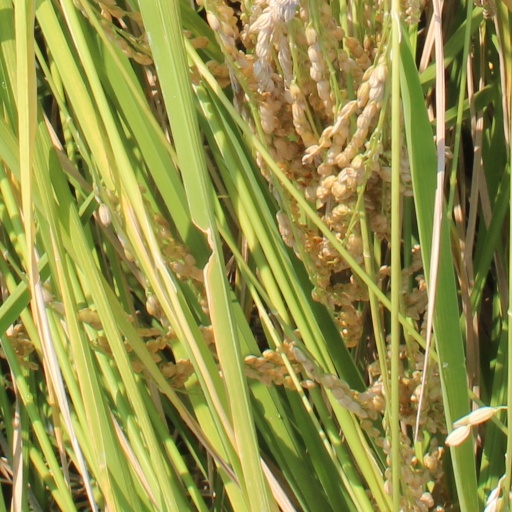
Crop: rice